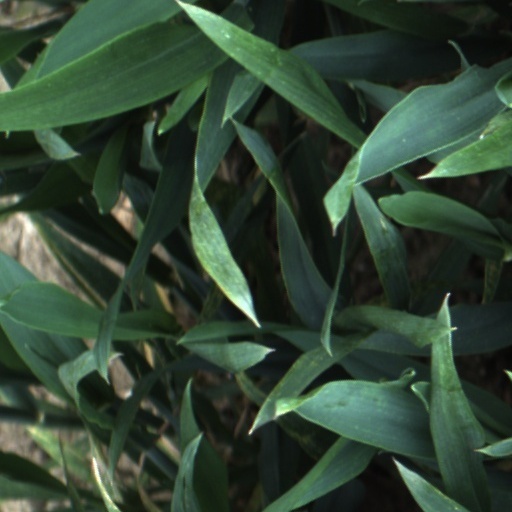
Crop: wheat